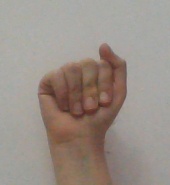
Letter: saad